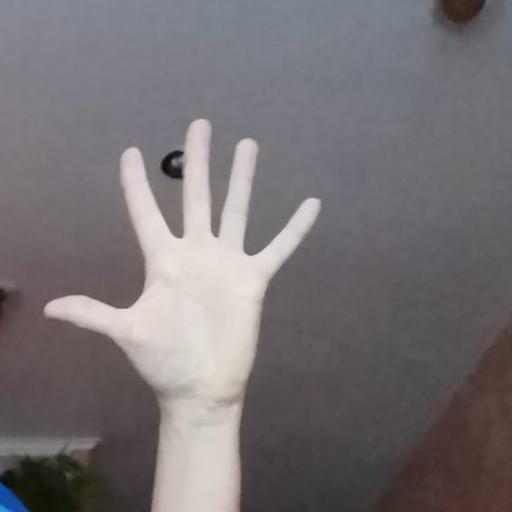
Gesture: palm